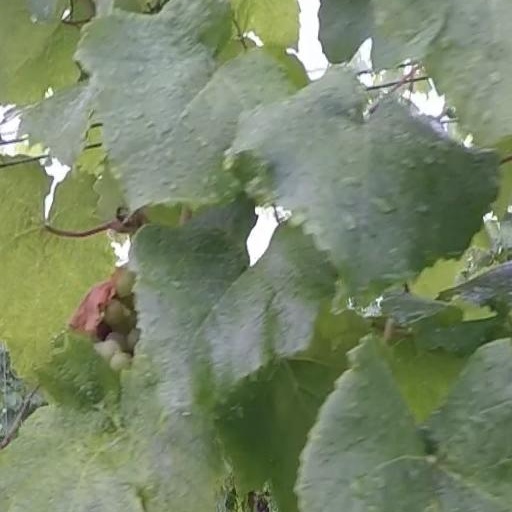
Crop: grape